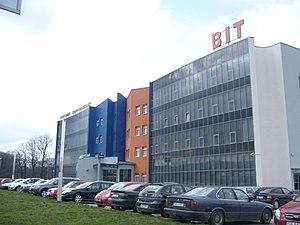
Un parc scientifique, selon la définition donnée par l'IASP, est un organisme géré par des spécialistes et dont le but principal consiste à accroître la richesse de sa communauté par la promotion de la culture de l’innovation ainsi que de la compétitivité de ses entreprises et institutions fondées sur le savoir qui y sont associées ou implantées.